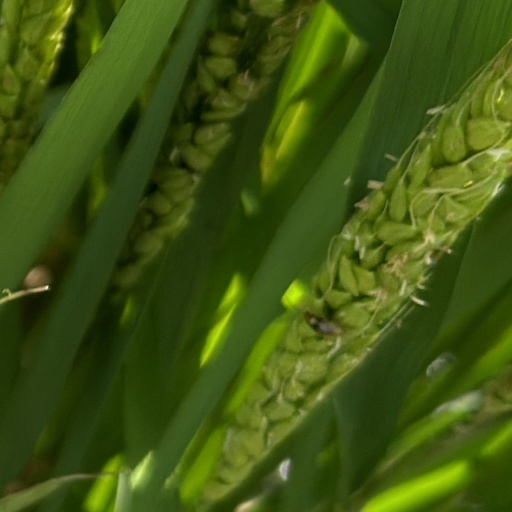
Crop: rice